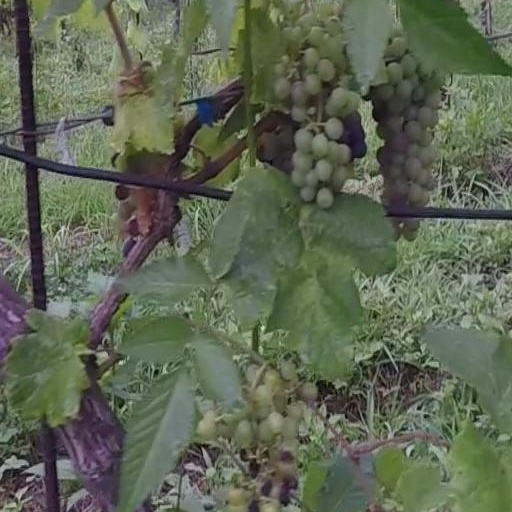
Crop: grape